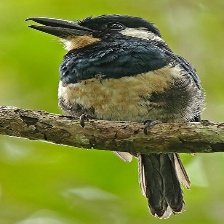
Species: BLACK BREASTED PUFFBIRD
Scientific name: NOTHARCHUS PECTORALIS